Catechu

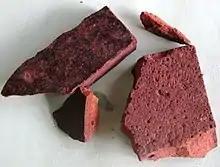
Catechu

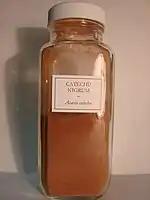
Bottle of catechu

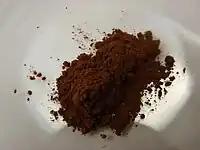
Catechu

Catechu ( or ) is an extract of acacia trees used variously as a food additive, astringent, tannin, and dye. It is extracted from several species of Acacia, but especially "Senegalia catechu" (previously called "Acacia catechu"), by boiling the wood in water and evaporating the resulting brew. The Malay name is the basis of the Latinized "catechu" chosen as the Linnaean taxonomy name of the plant species which provides the extract.